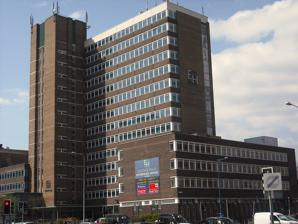
Building: Eastgate House, Cardiff
Country: United Kingdom
Year built: 1969
Office building in Cardiff, Wales Eastgate House Eastgate House (also known as Heron House ) is a high-rise office building on the corner of Newport Road and City Road, Cardiff , Wales , next to Longcross Court and near Holland House . It was built in 1969 and is 46 metres (151 ft) high, with 14 floors. It is (or has been) occupied by the Wales Office , Department for Work and Pensions , Cardiff University , Newsco Insider, Biofusion Plc, BPP Professional, Asthma UK and Randstad NV . The office building contains 3 elevators and has parking space for 40 cars. Eastgate House was purchased in 2015 by private equity firm Maya Capital , for £7 million. References